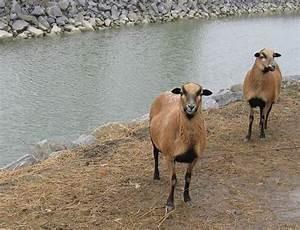
sheep